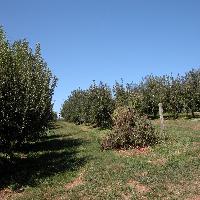
Weather: sun or clear